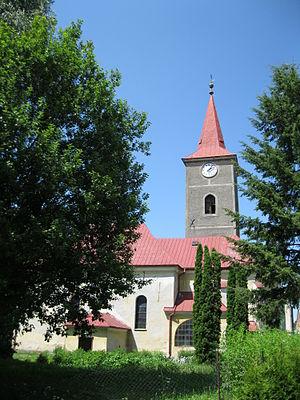
Huzová est une commune du district et de la région d'Olomouc, en République tchèque. Sa population s'élevait à 579 habitants en 2018.